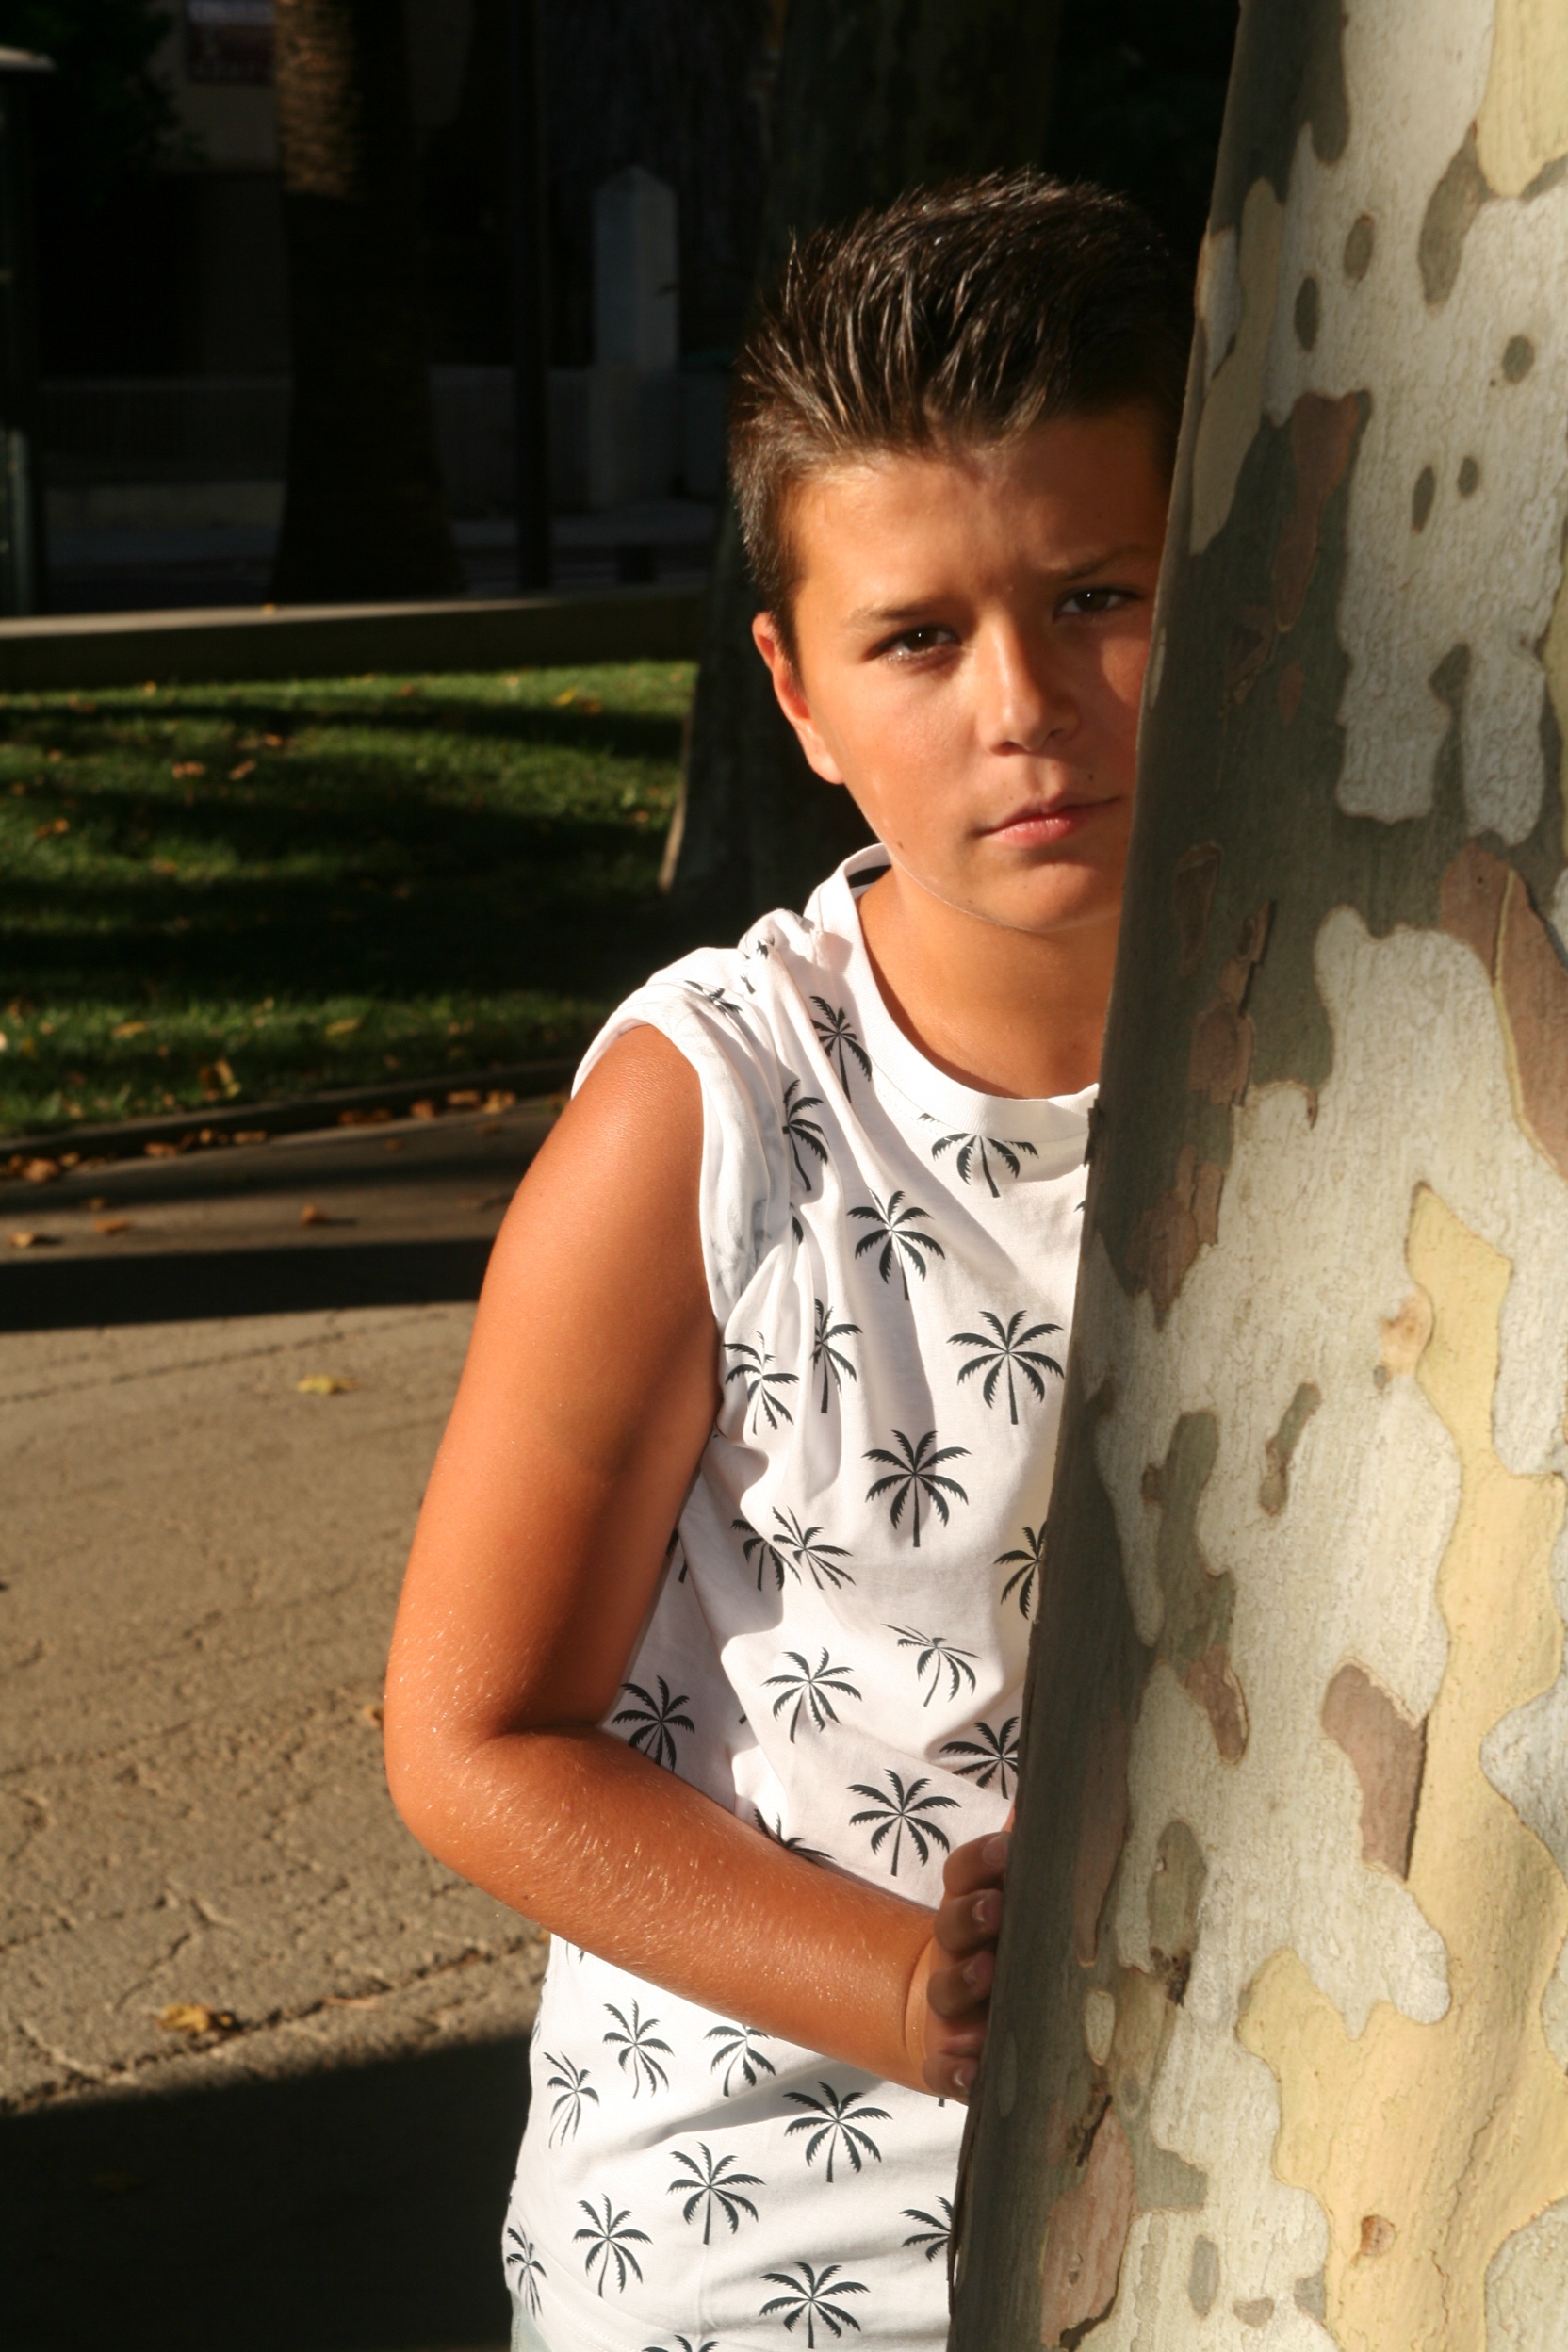
person, girl, boy, cute, male, guy, portrait, model, young, spring, youth, child, fashion, clothing, lady, posing, dress, beauty, style, elegant, modeling, handsome, photo shoot, male models